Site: brandenburg
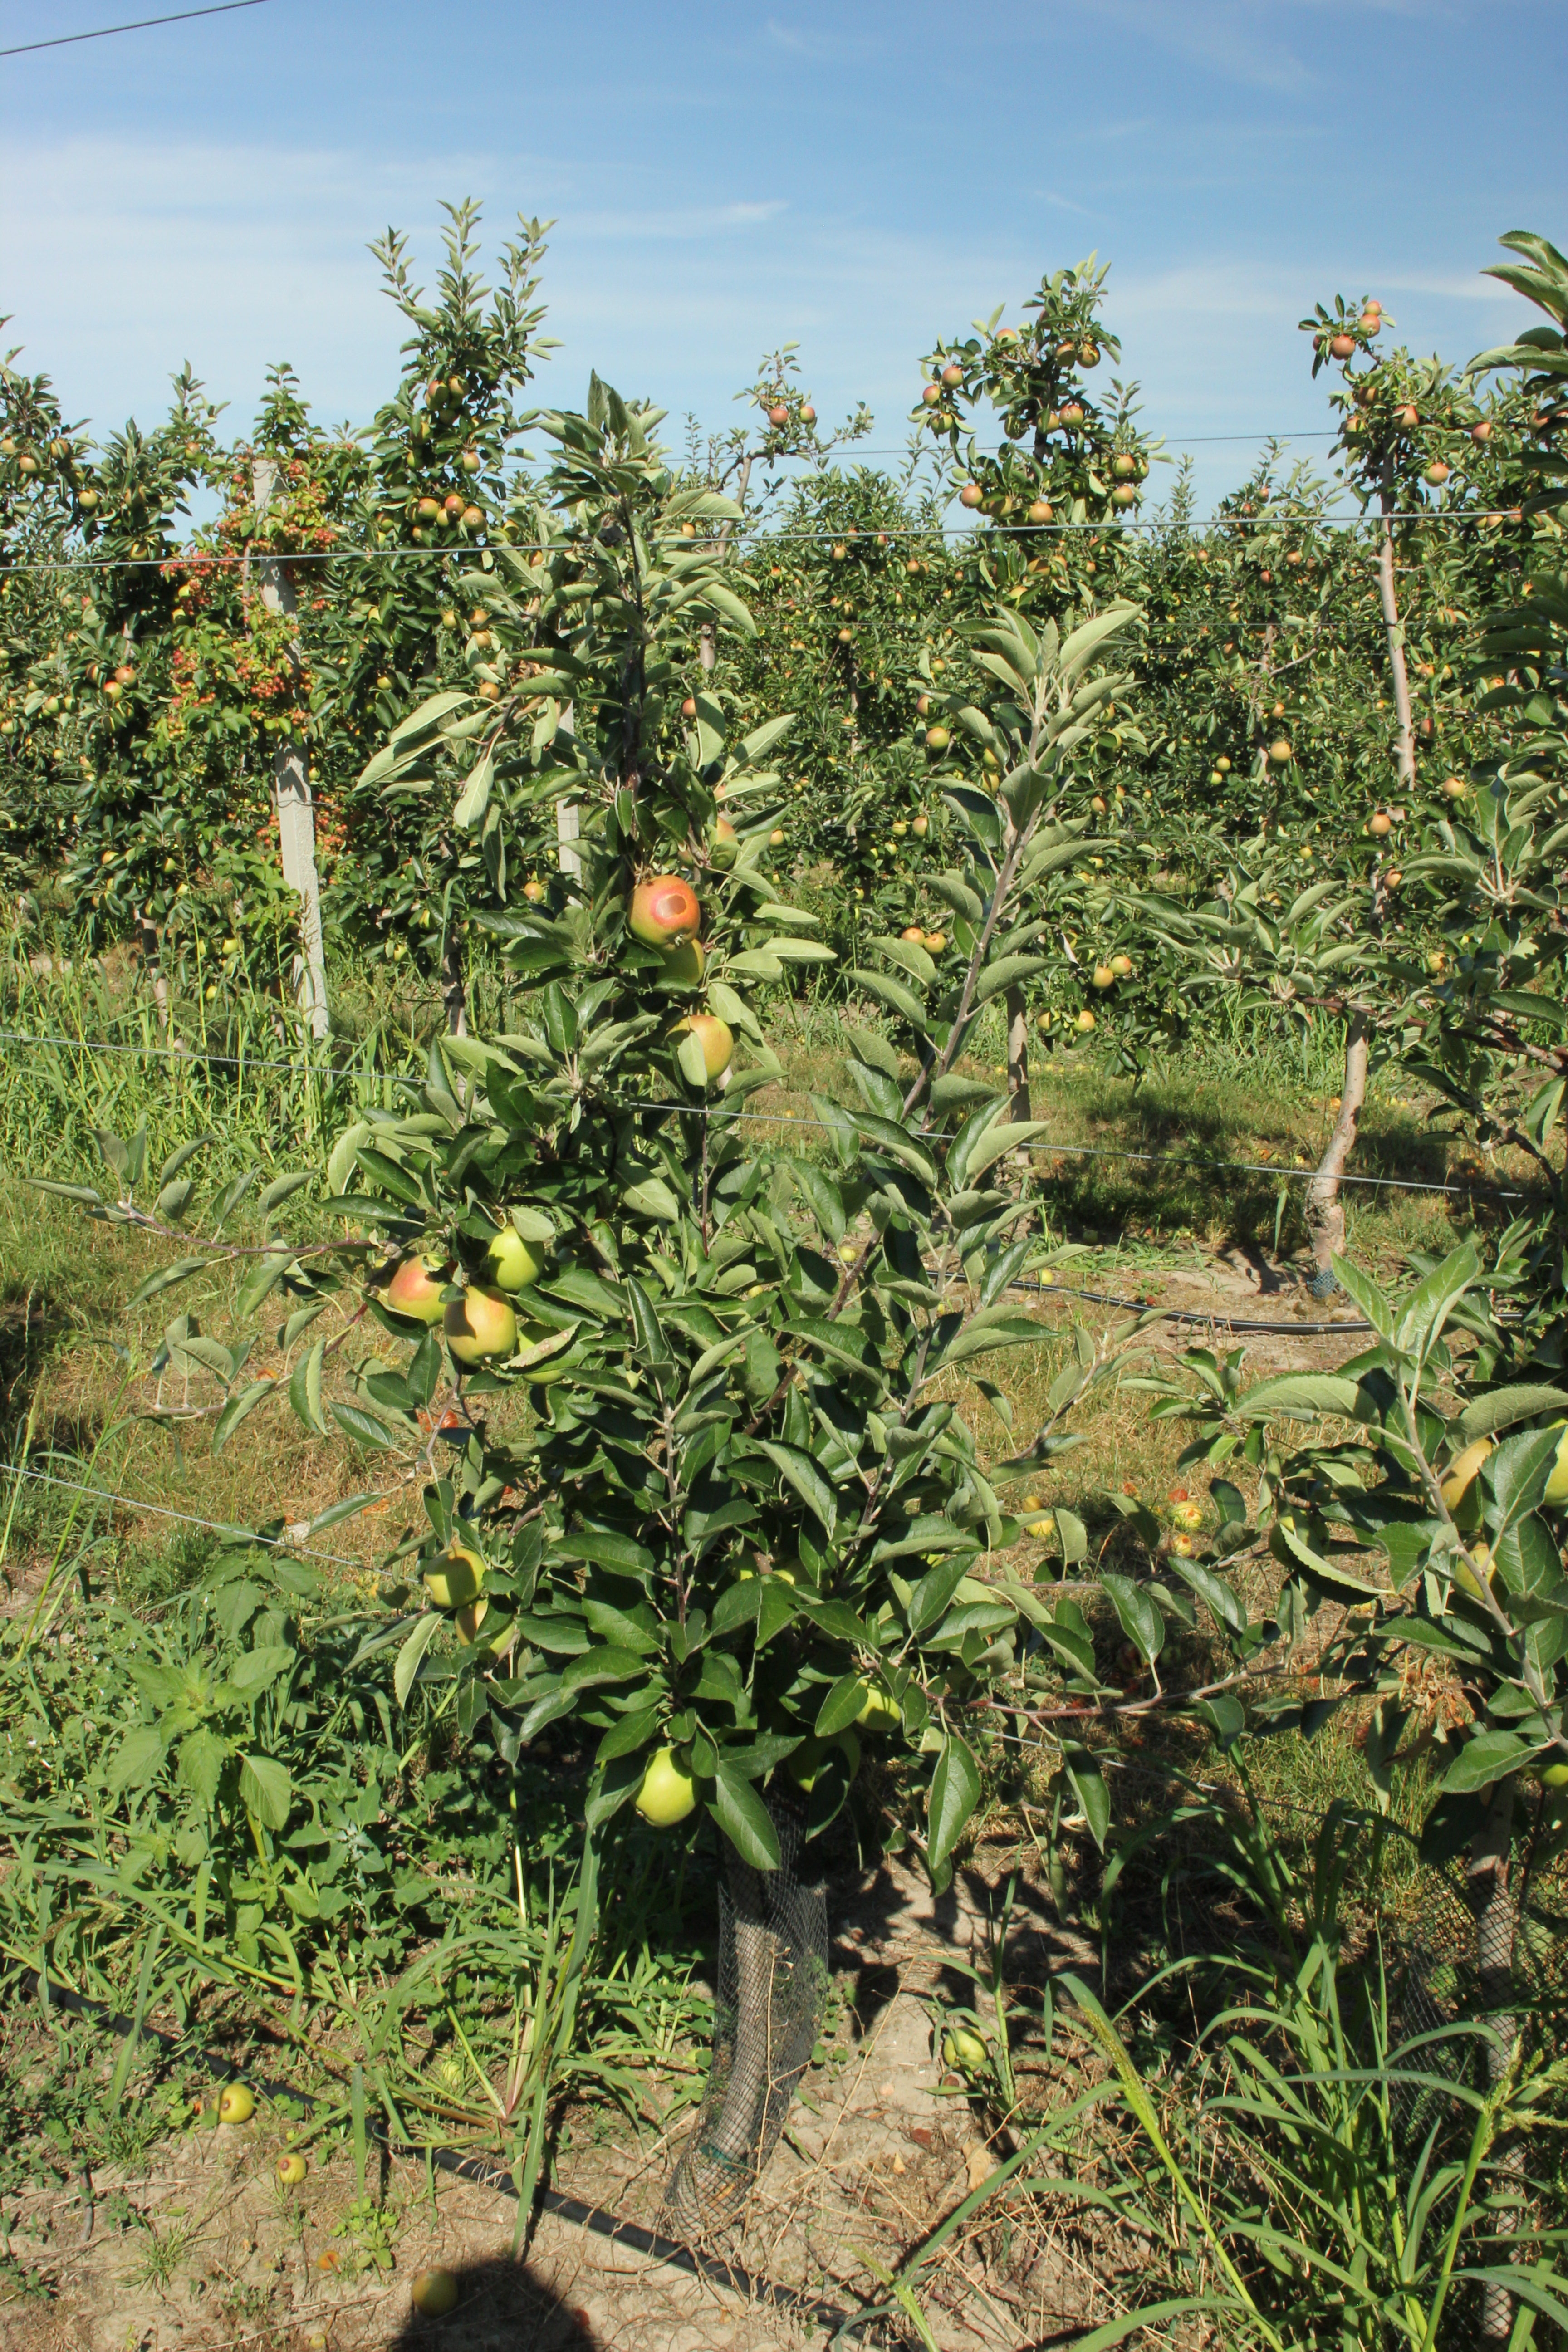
Growth stage (BBCH 77): Development of fruit